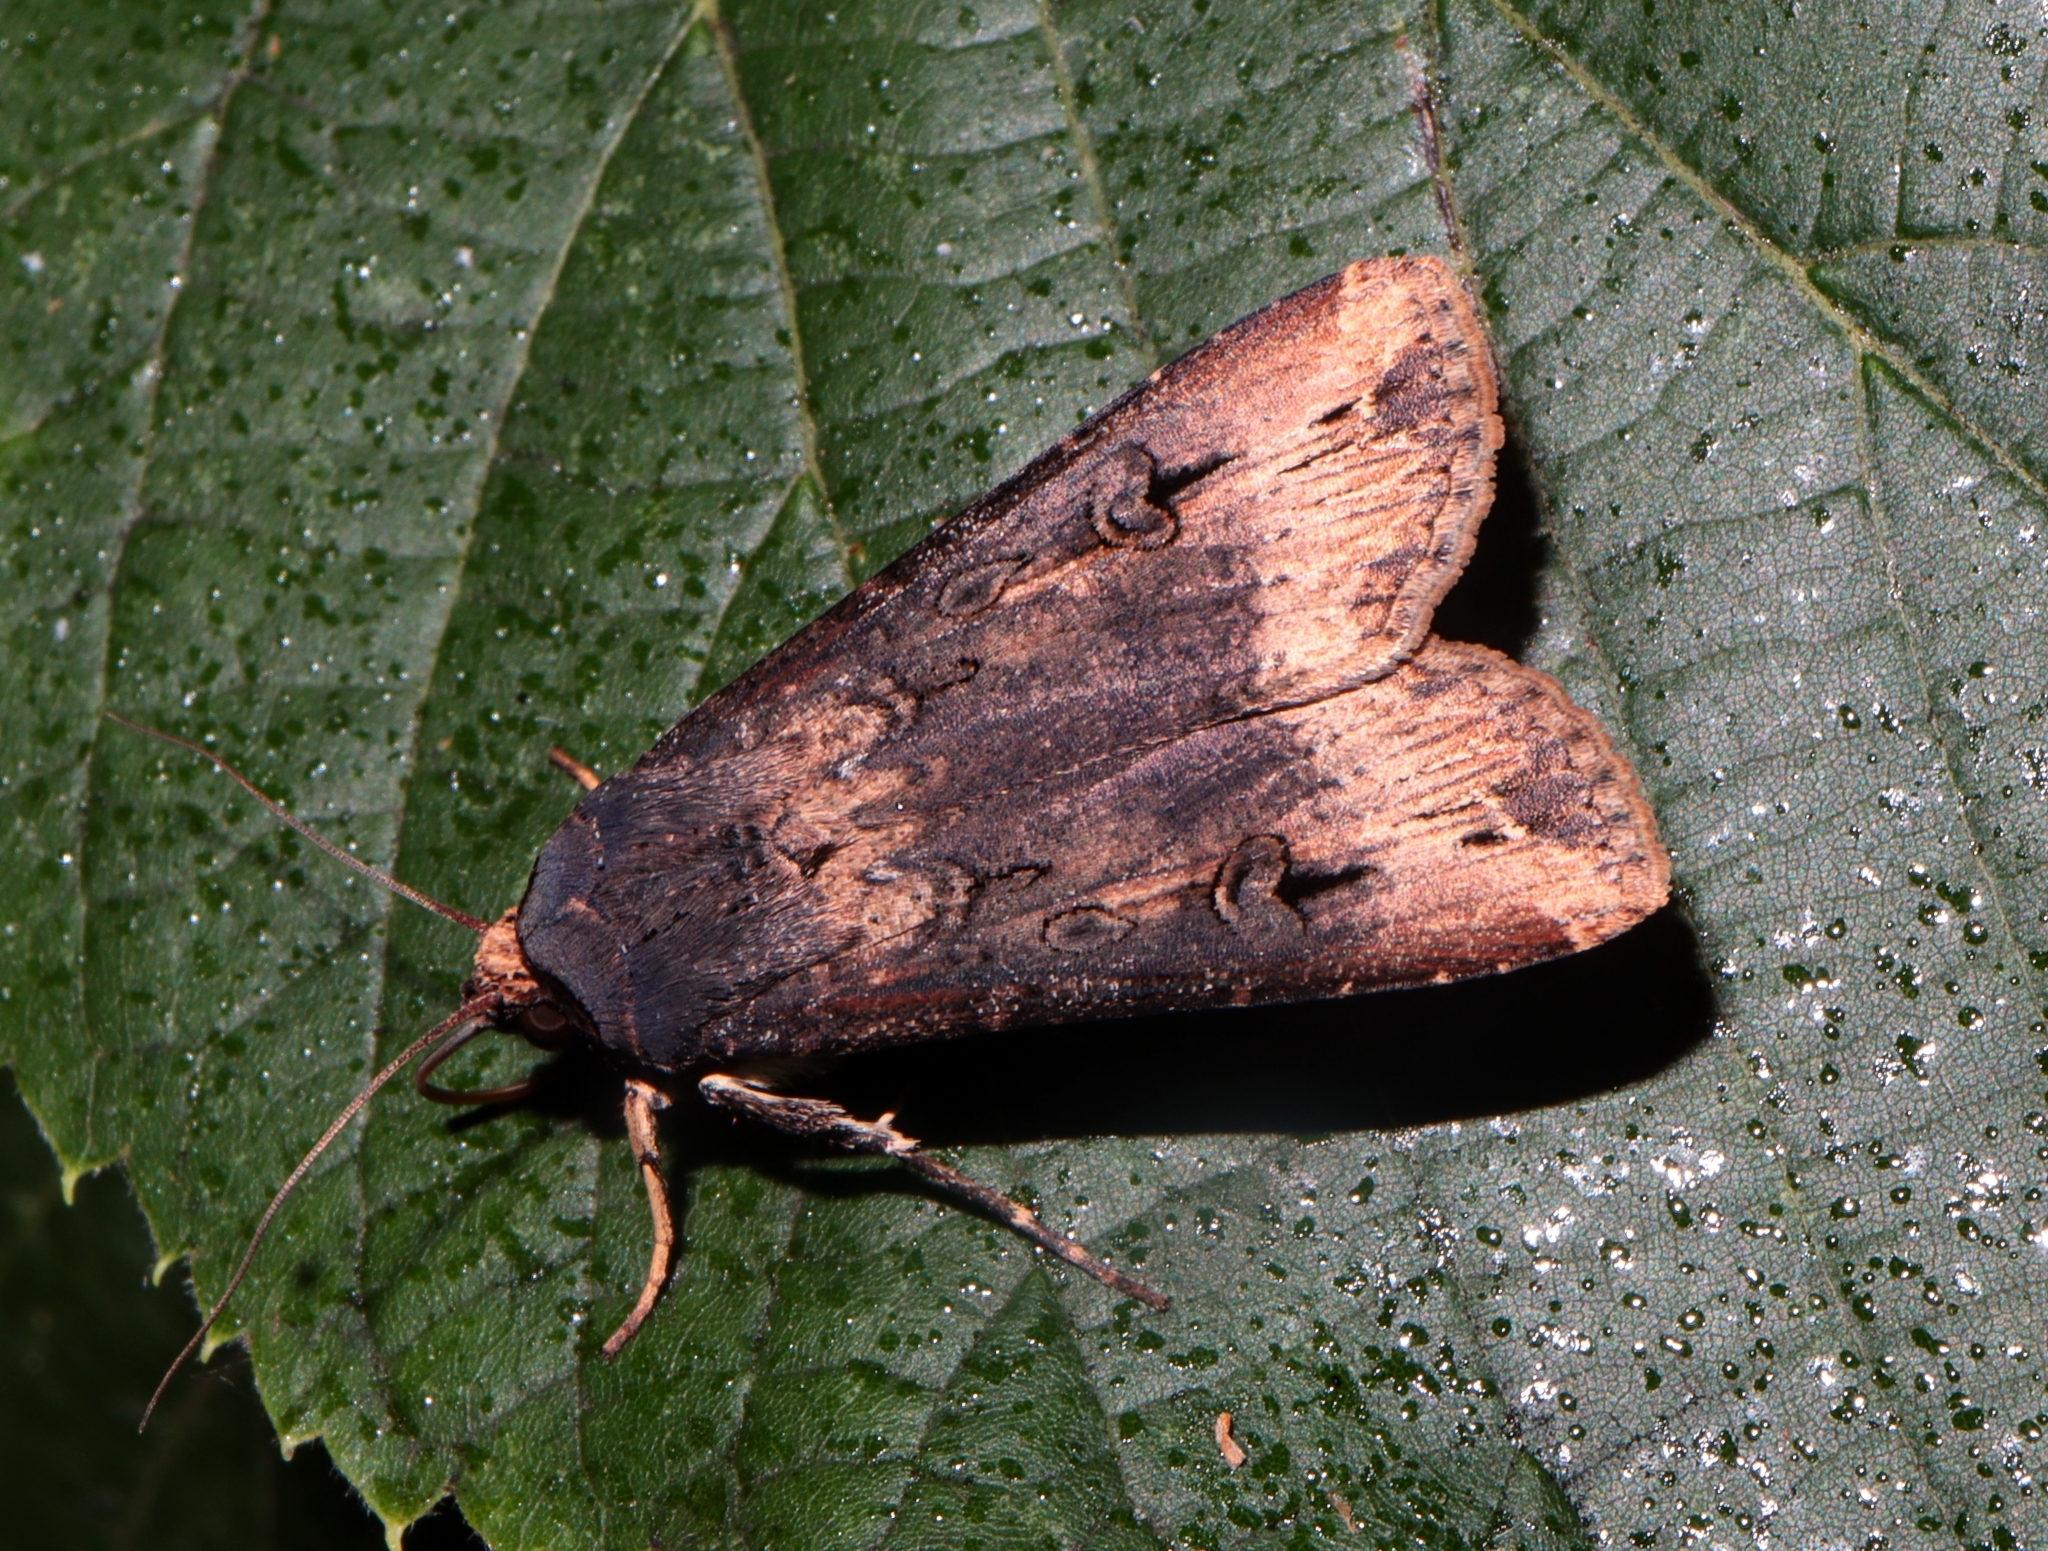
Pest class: cutworms